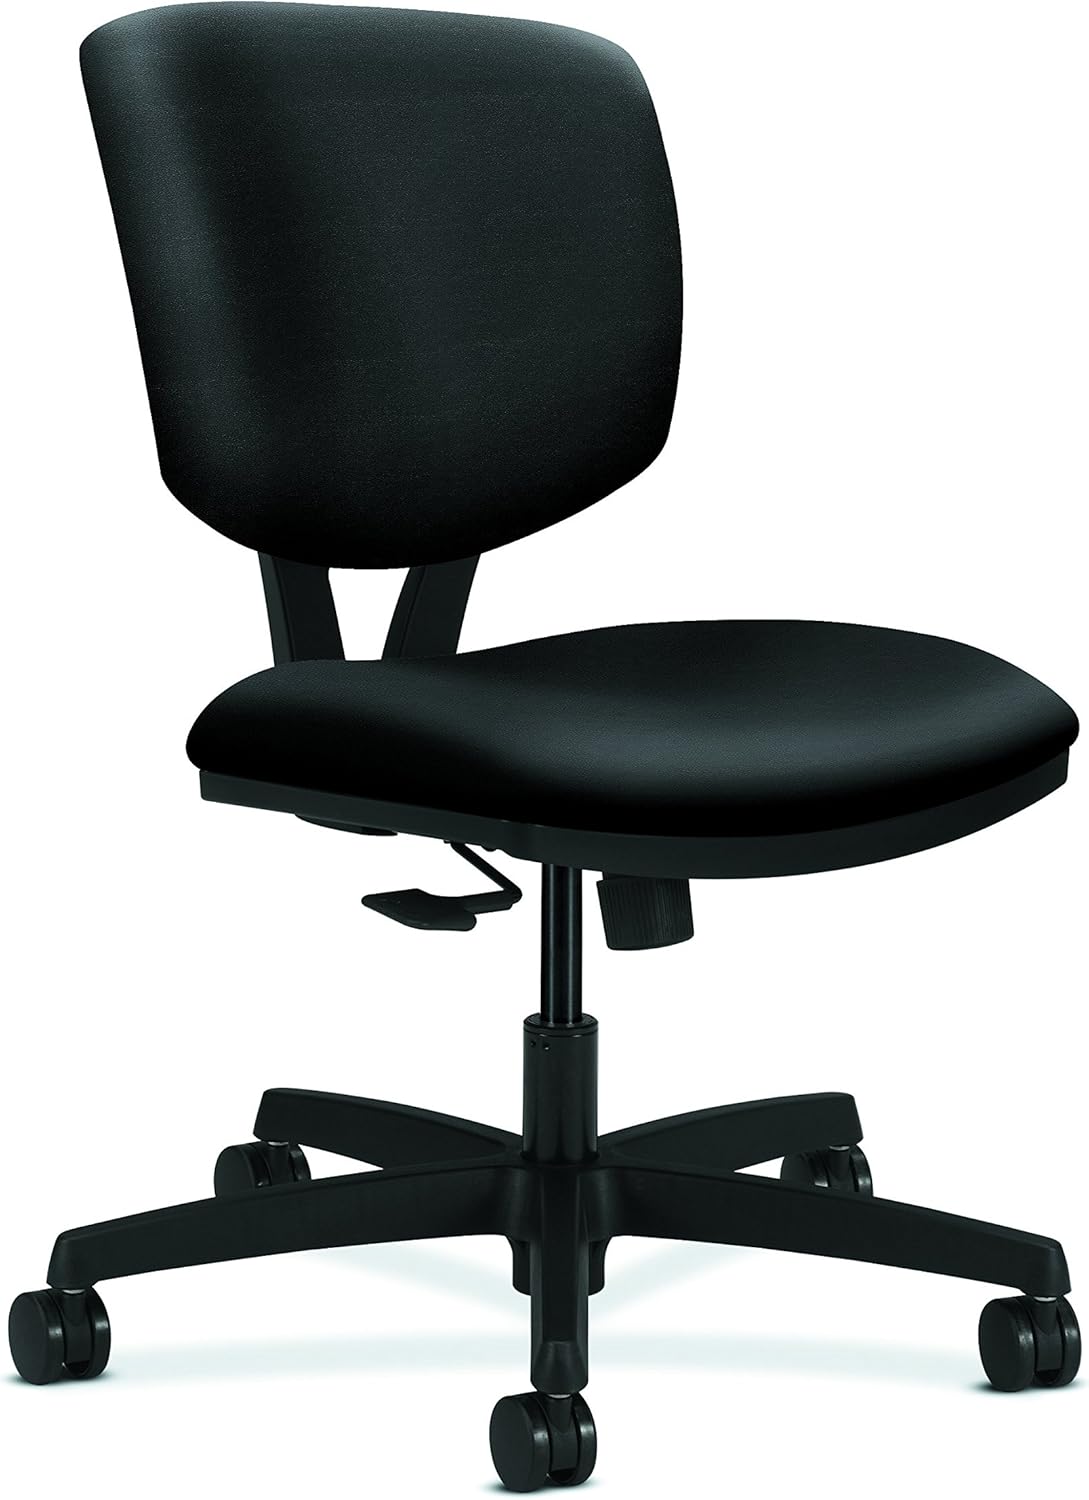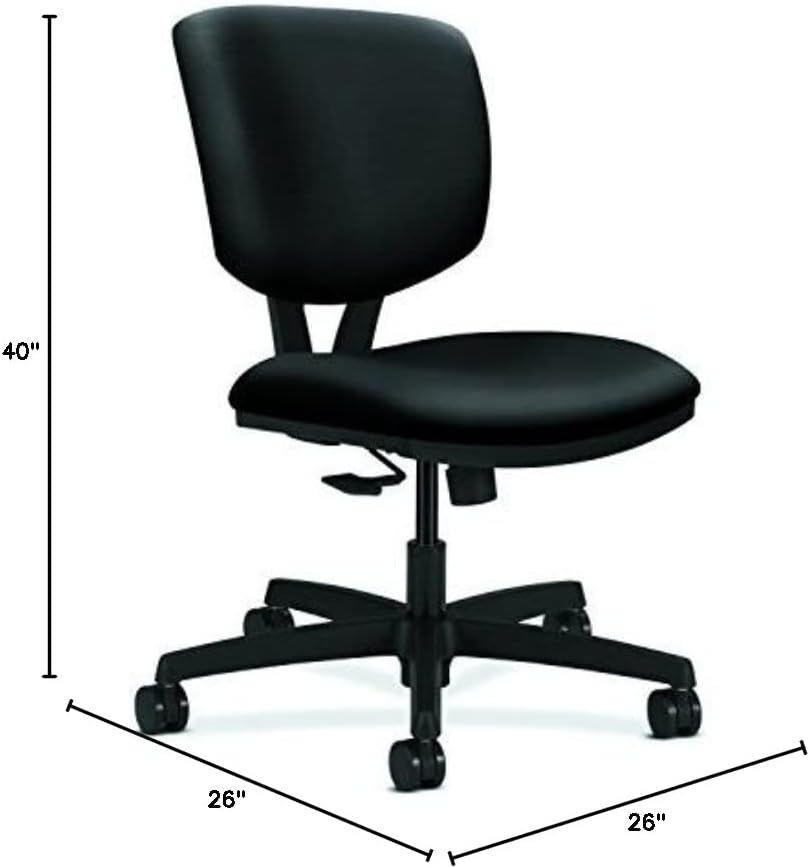
HON Volt Synchro-Tilt Task Chair for Office or Computer Desk, Black Polyurethane
Category: Amazon Home
HON Volt Task Chair | Synchro-Tilt | Black Fabric
Features: Generous scale and attractive style for any organization seeking top performance with a budget | Polyurethane upholstery has the look and feel of leather; color is Black | Inner seat shell is molded from a wood composite with high recycled content | Seat and back are designed to support both large and smaller users | Compact design is easy to move about the workplace for informal meetings